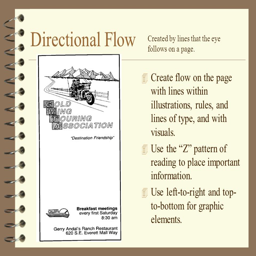
directional flow created by lines that the eye follows on a page .